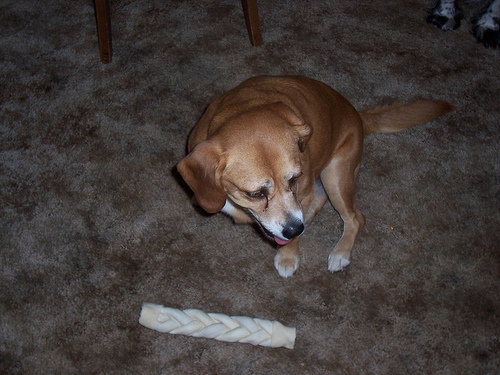
Animal: dog
Breed: beagle